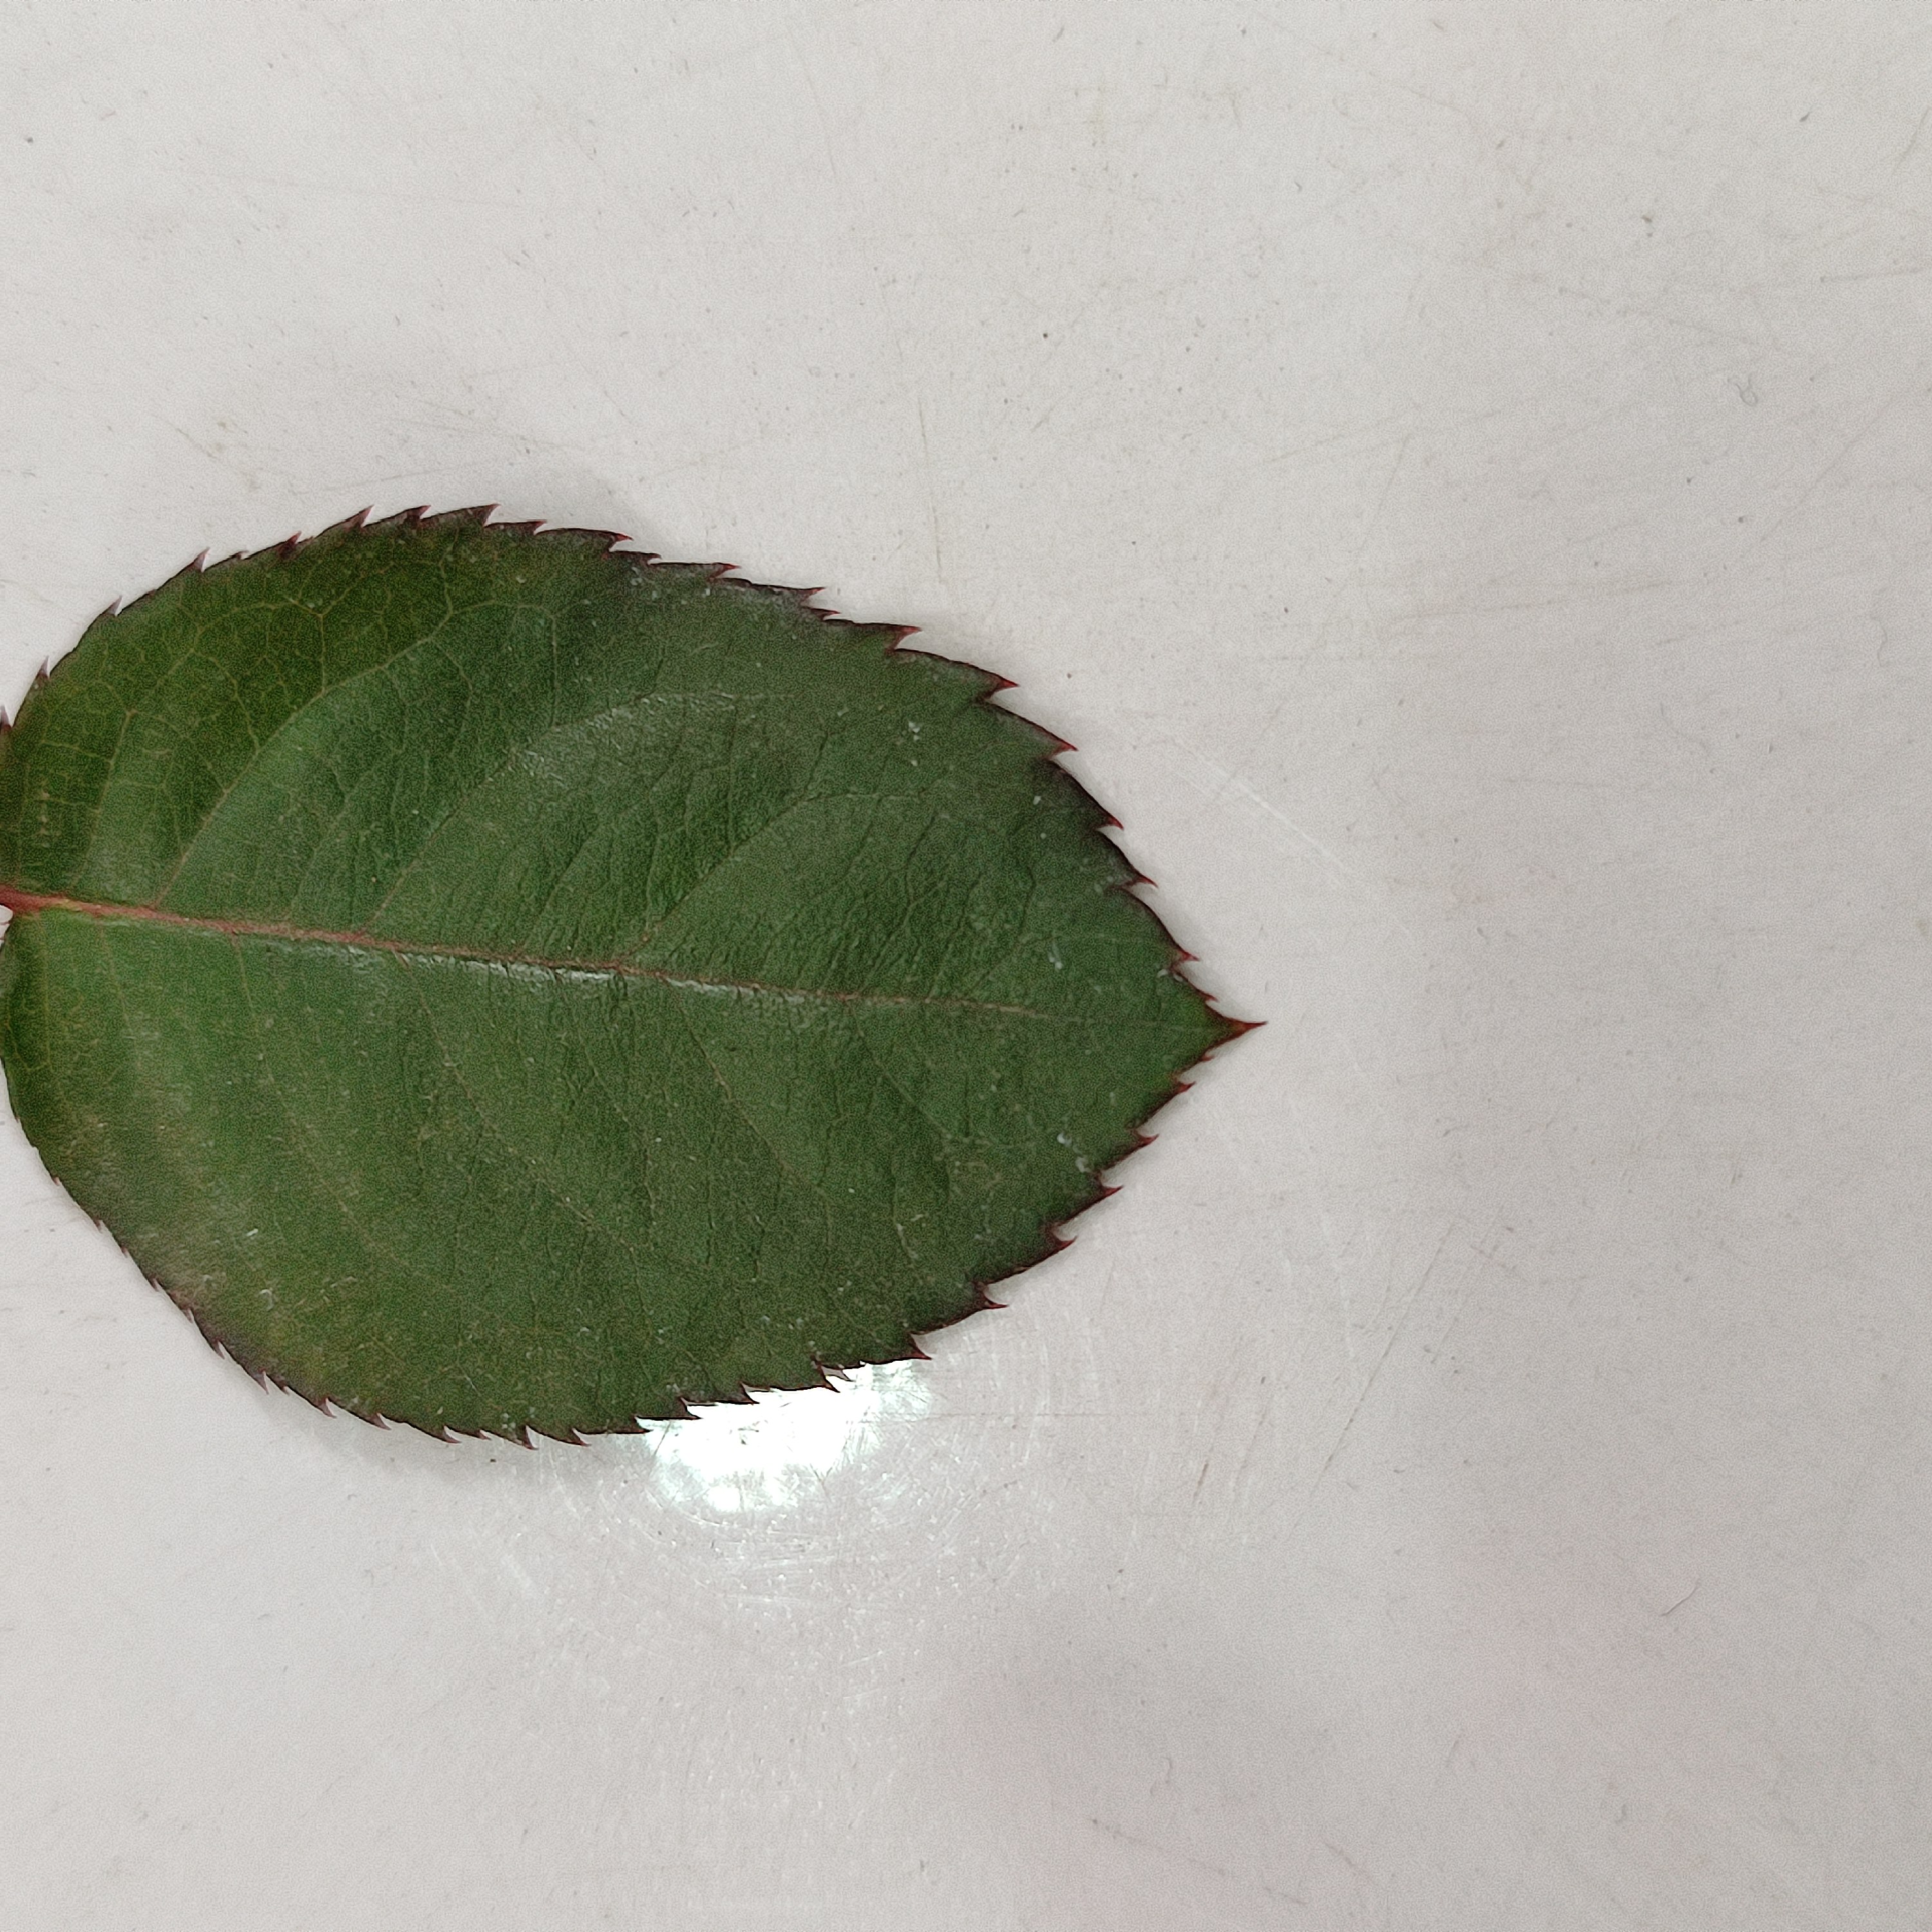
Label: Healthy Leaf